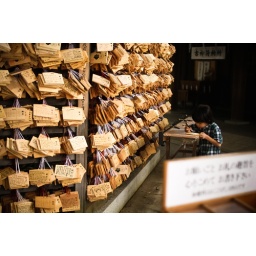
From Harajuku station. You can cross the bridge to Mejiro shrine. And write your wish to hang near the temple